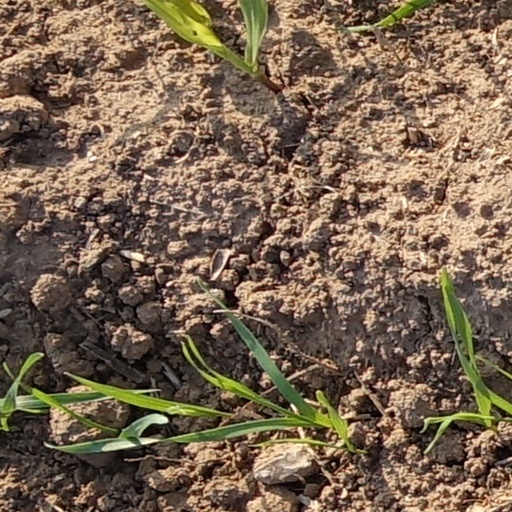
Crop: wheat